Luis Marcano

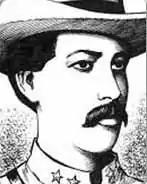

Luis Marcano (September 29, 1831 – May 16, 1870) was a Dominican general of the pre-independence Cuban Army during the Ten Years' War.